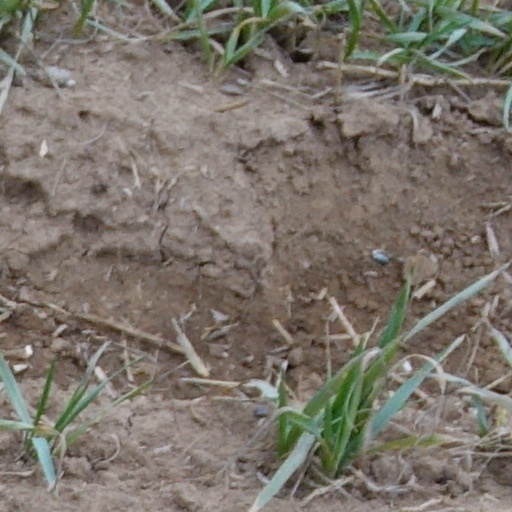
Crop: wheat